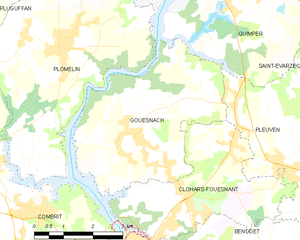
Gouesnach [gwenax] est une commune du département du Finistère, dans la région Bretagne, en France.